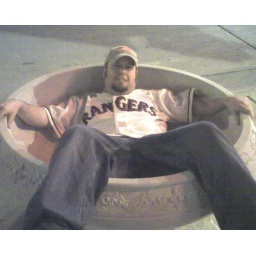
flower bed in downtown racine